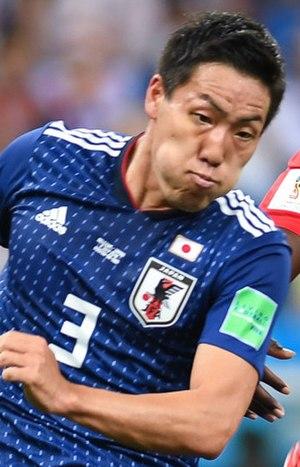
Gen Shōji, né le 11 décembre 1992 à Kobe, est un footballeur international japonais évoluant au poste de défenseur central au Gamba Osaka.